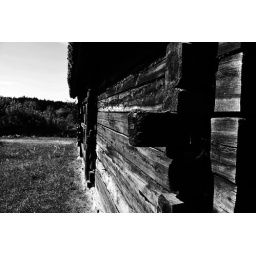
Old wooden house in open-air ethnographic museum